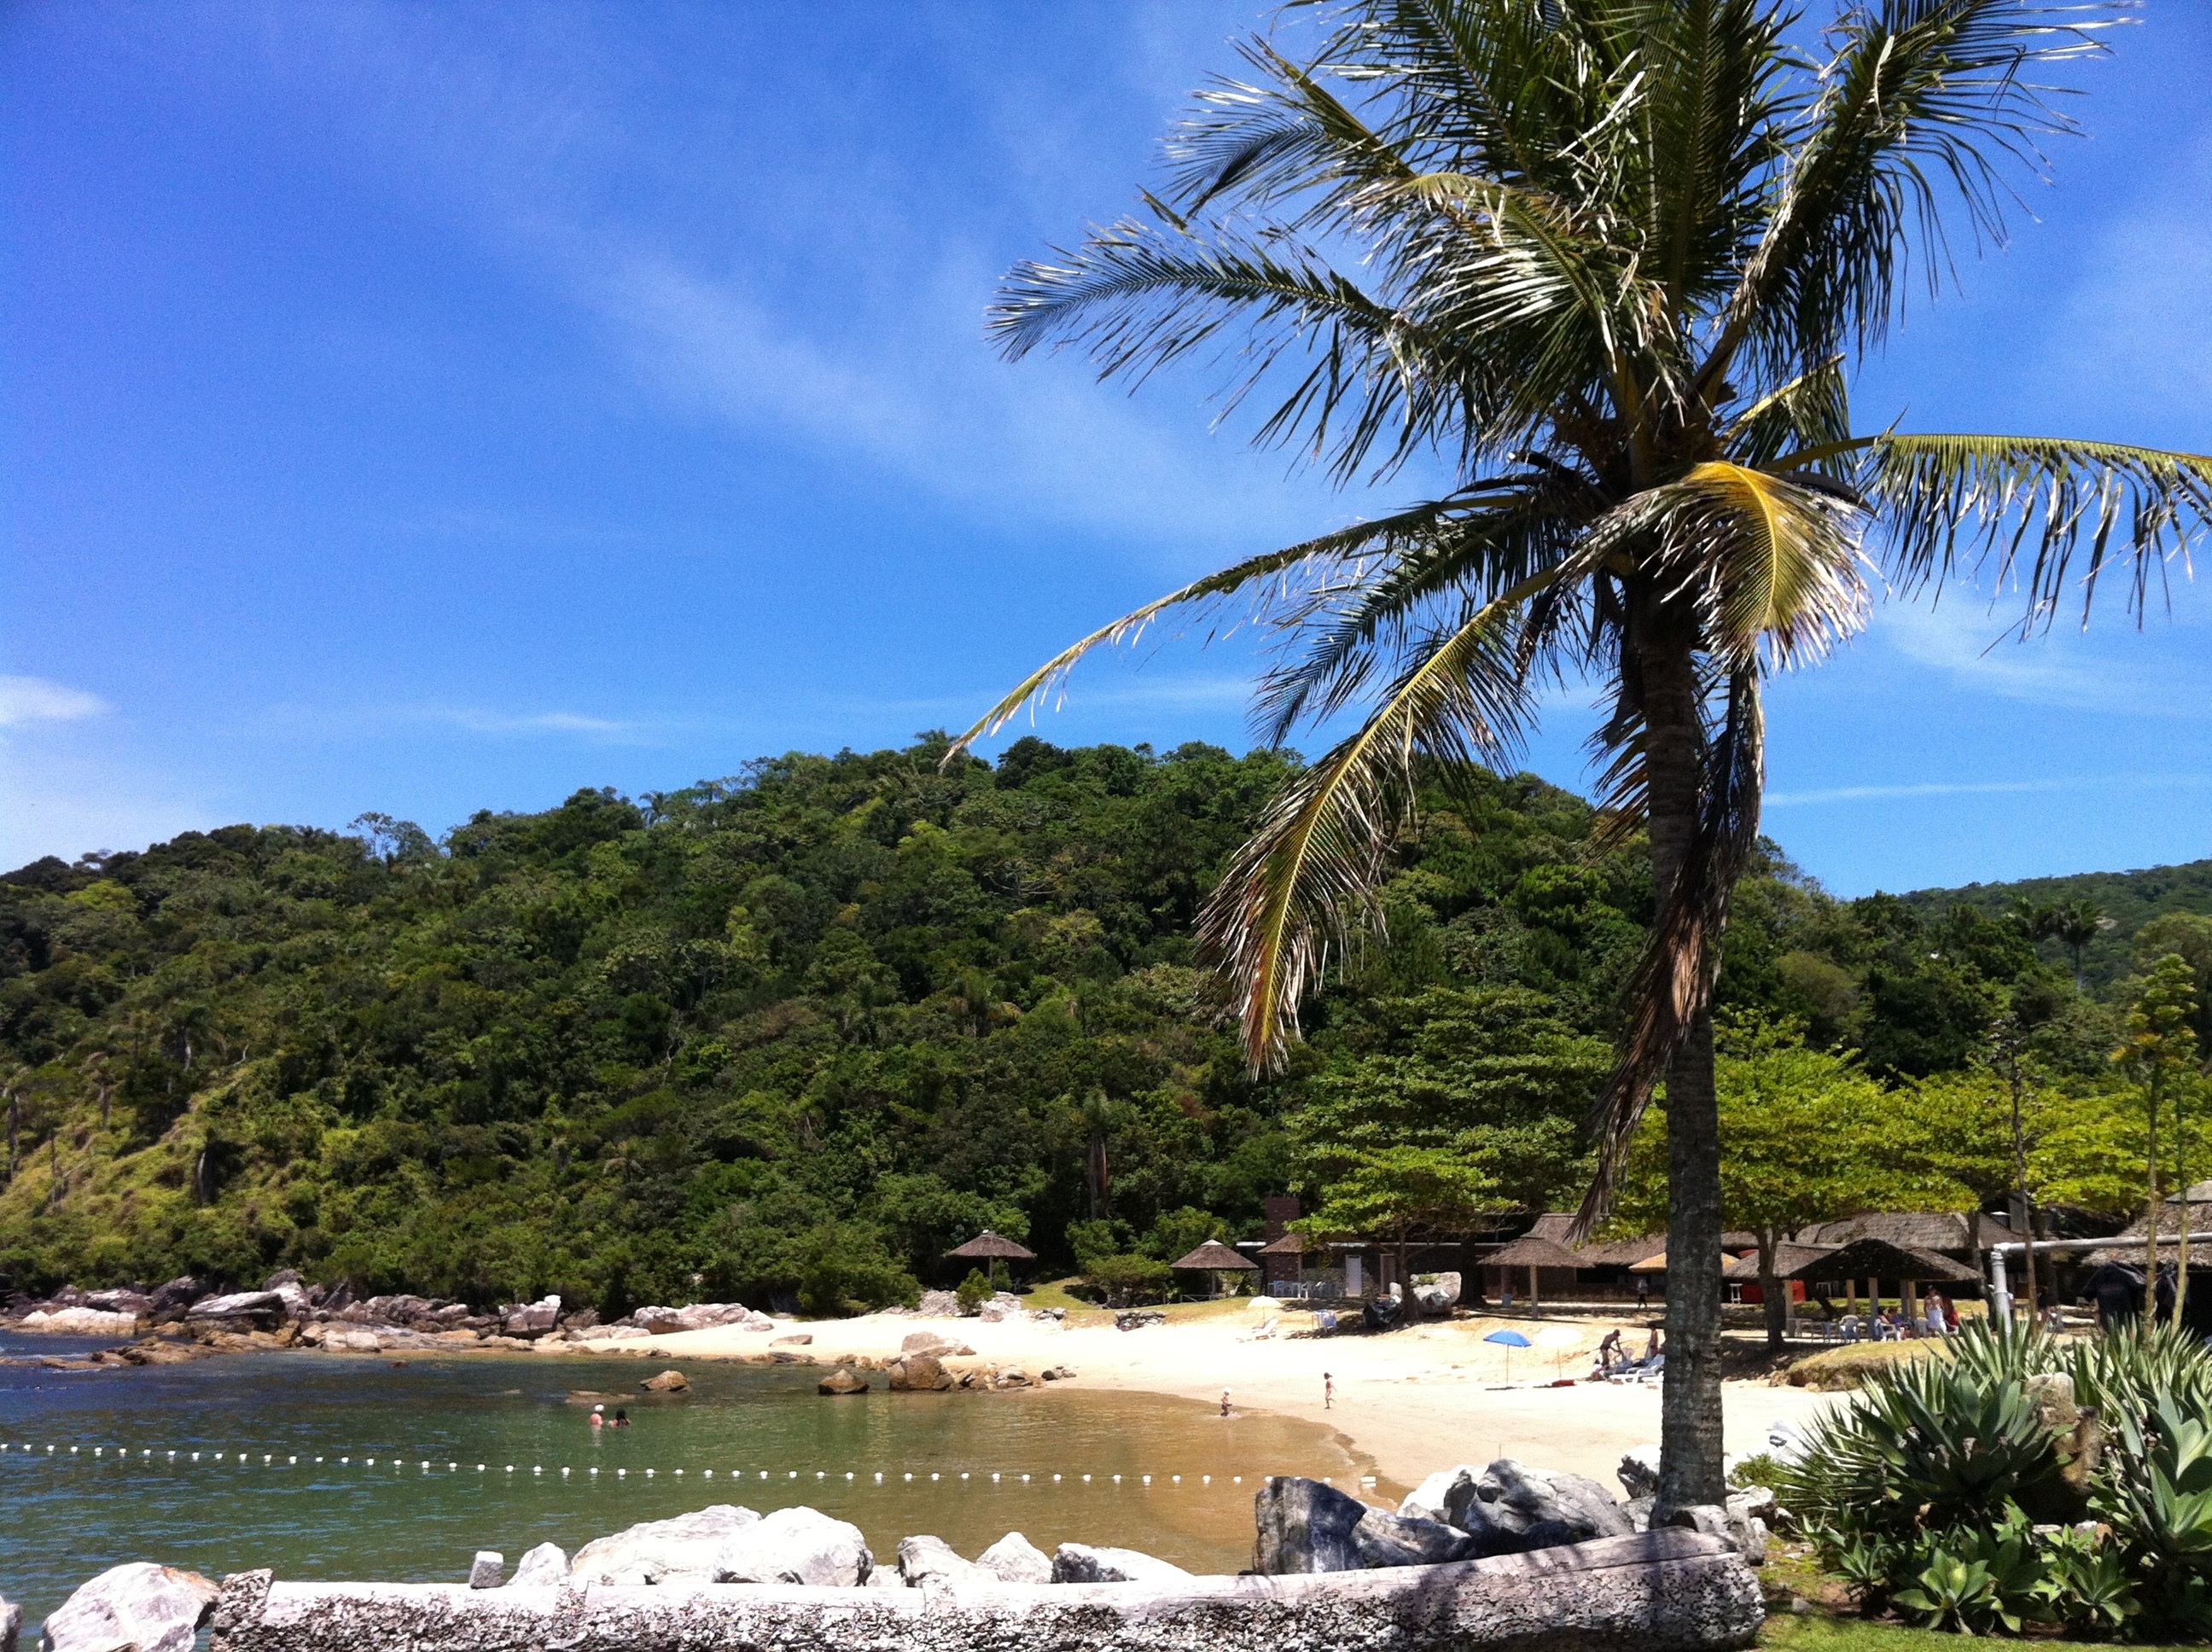
beach, landscape, sea, coast, tree, water, nature, ocean, shore, summer, vacation, cove, fishing, lagoon, bay, island, rest, tourism, trip, body of water, mar, litoral, caribbean, brazil, tropics, cape, santa catarina, woody plant, arecales, palm family, itapema